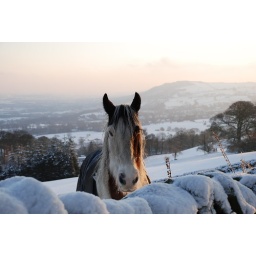
horse in field of snow